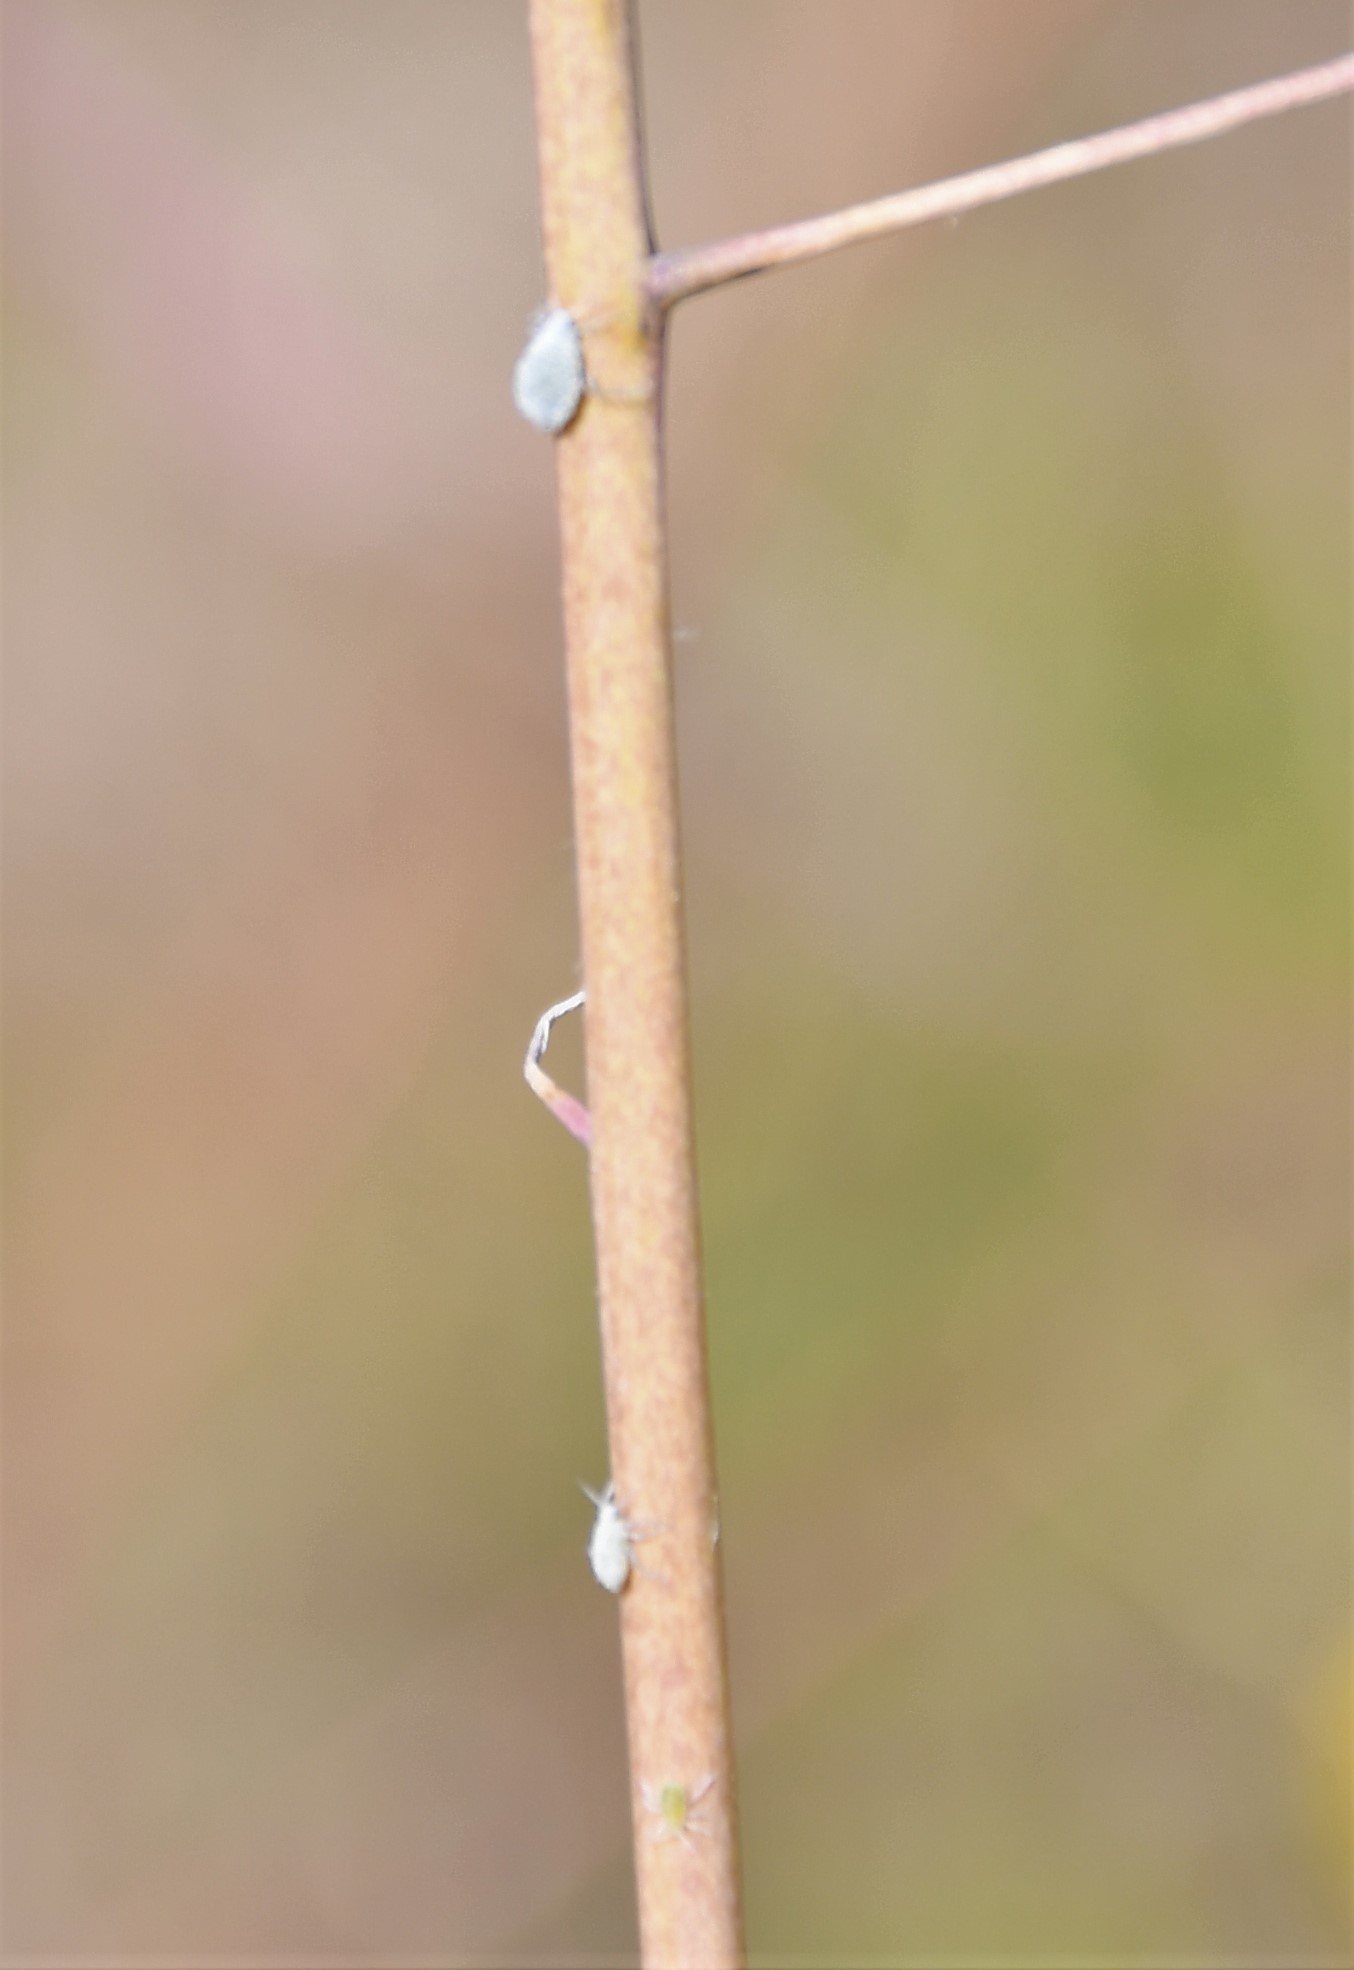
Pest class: cabbage_aphid